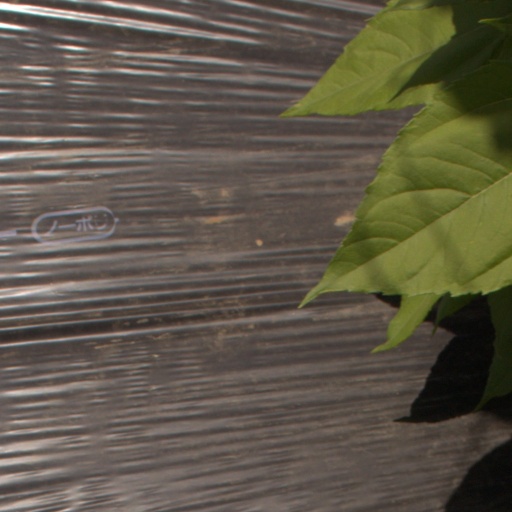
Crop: Jerusalem artichoke